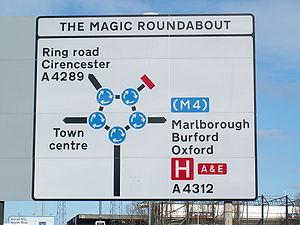
Le Manège enchanté ou Magic Roundabout est un carrefour giratoire situé à Swindon, en Angleterre, non loin de County Ground, le stade du Swindon Town FC. Construit en 1972, il est constitué de cinq micro giratoires formant un cercle. Il a été élu quatrième carrefour le plus effrayant de Grande-Bretagne dans un sondage du Britannia Rescue.
Les panneaux routiers utilisés au Royaume-Uni sont largement conformes aux normes européennes, bien qu'un certain nombre de panneaux soient uniques et que les panneaux de direction omettent les numéros de routes européennes.